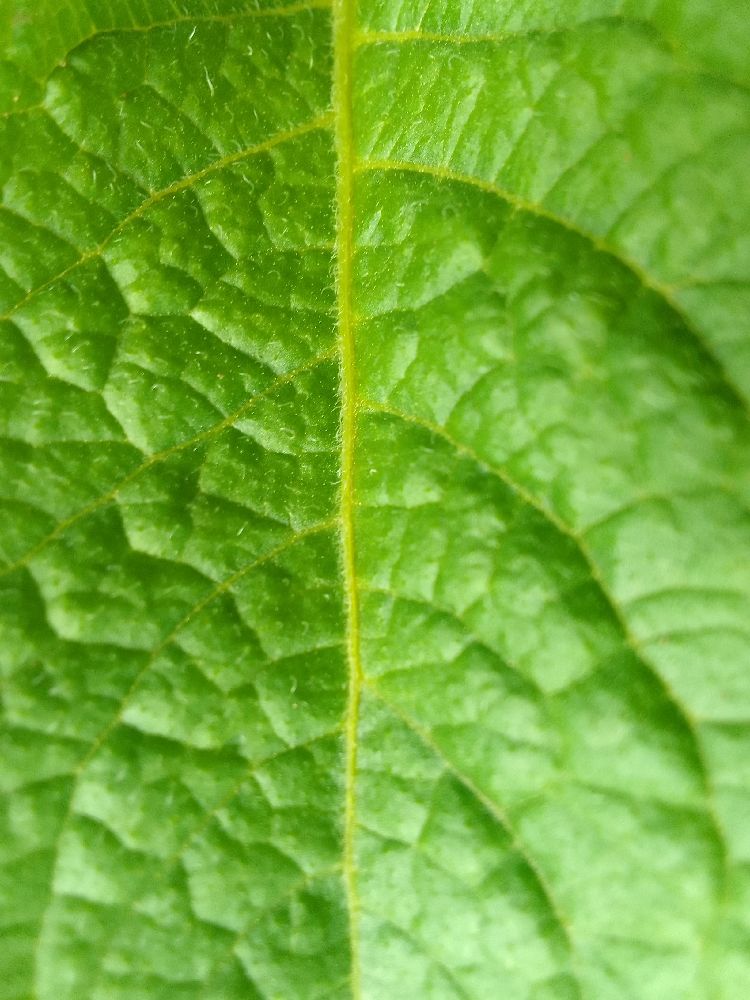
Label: Healthy